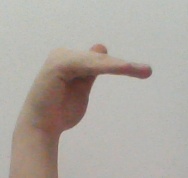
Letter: khaa